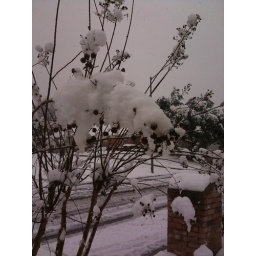
a tree in front of our house